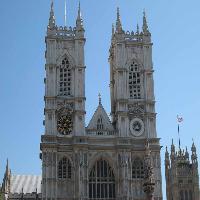
Weather: sun or clear